Sky position (RA, Dec in degrees): 120.493, 9.677
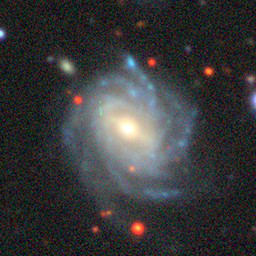
Galaxy morphology: Barred Spiral Galaxies